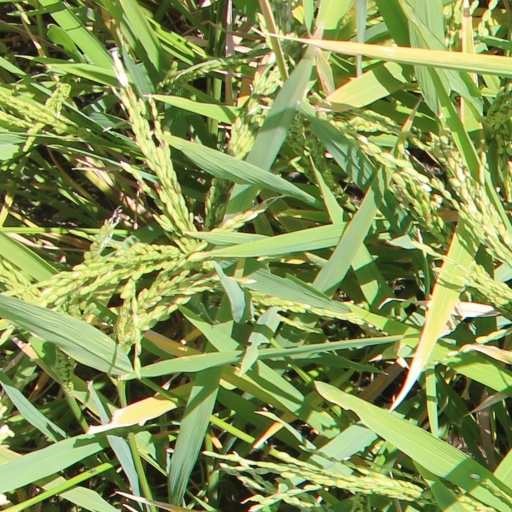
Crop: rice